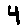
Label: 4